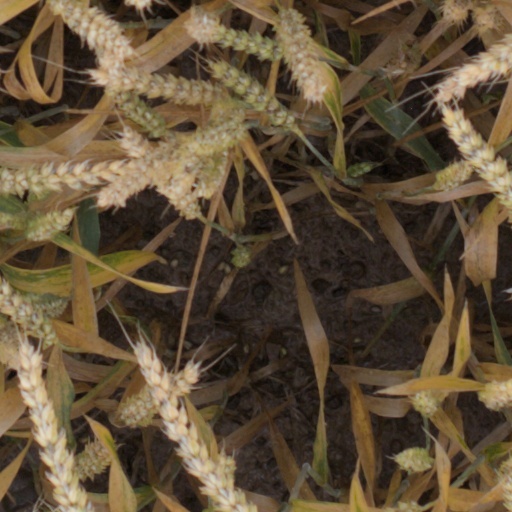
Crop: wheat